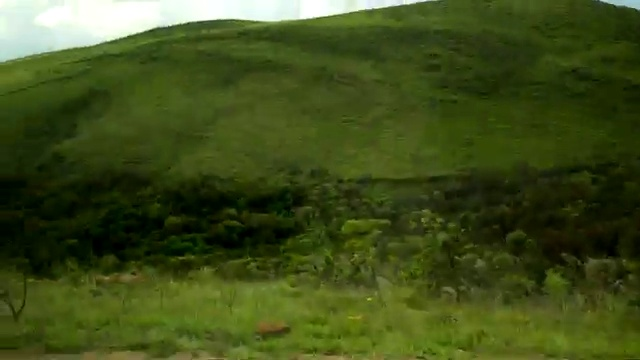
Fire: no
Smoke: no